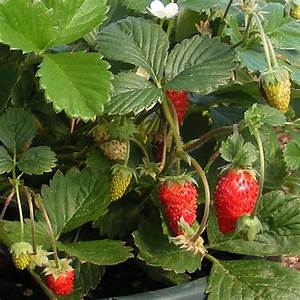
Label: Strawberry